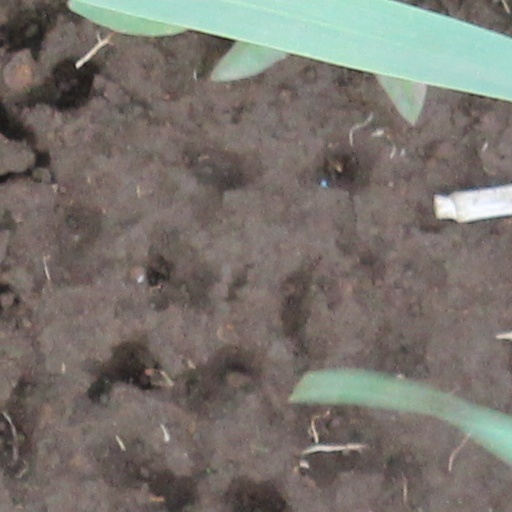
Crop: wheat